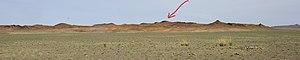
L'inscription de Yanran, ou Inscription sur la Colline Cérémonielle du Mont Yanran en version longue, est une inscription rédigée par Ban Gu, un historien de la dynastie des Han orientaux, et gravée par le général Dou Xian sur une colline des Monts Yanran, ce qui correspond actuellement aux monts Delgerkhangai, en l'an 89. Elle commémore la victoire de Dou sur l'empire du peuple nomade des Xiongnu. Le texte gravé a été reproduit au Vᵉ siècle dans le Hou Hanshu, ou Livre des Han postérieurs, l'histoire officielle des Han Orientaux, et l'inscription elle-même a été redécouverte par des chercheurs dans les collines de Baruun ilgen situées au sud des monts Inil/Inel, dans la province de Dundgovi, désert de Gobi, Mongolie.